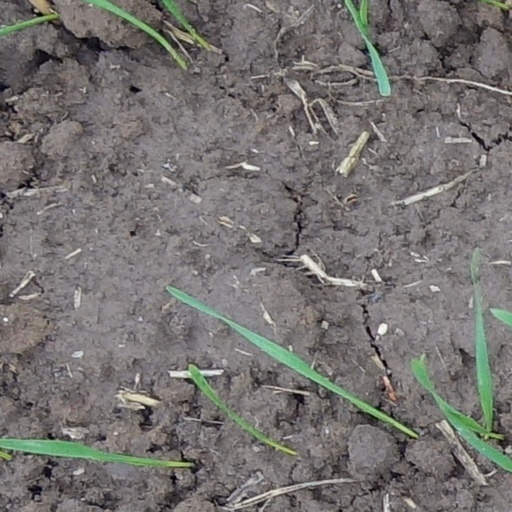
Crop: wheat